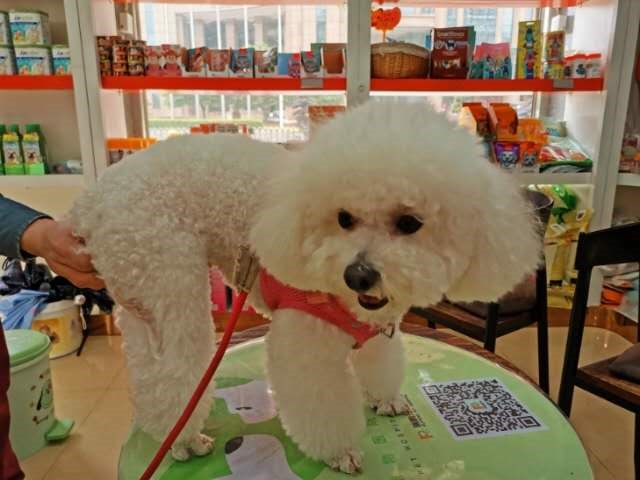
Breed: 3083-n000117-Bichon_Frise